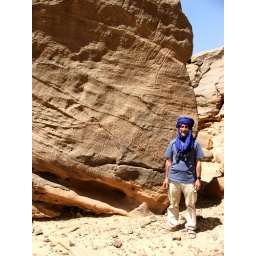
Sahara Desert: With prehistoric rock carvings showing savannah animals extinct in the present-day Sahara